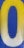
Number: 0